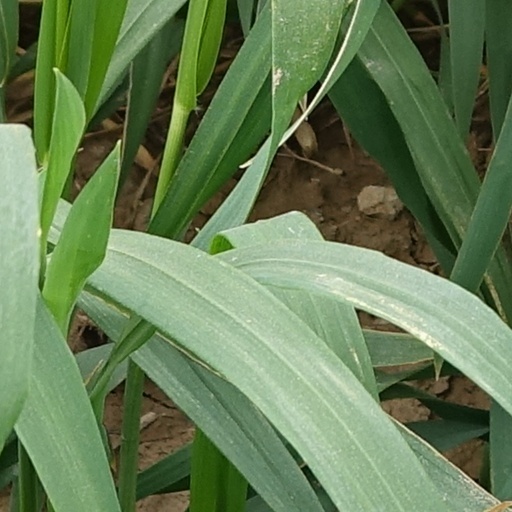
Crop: wheat